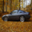
Label: automobile